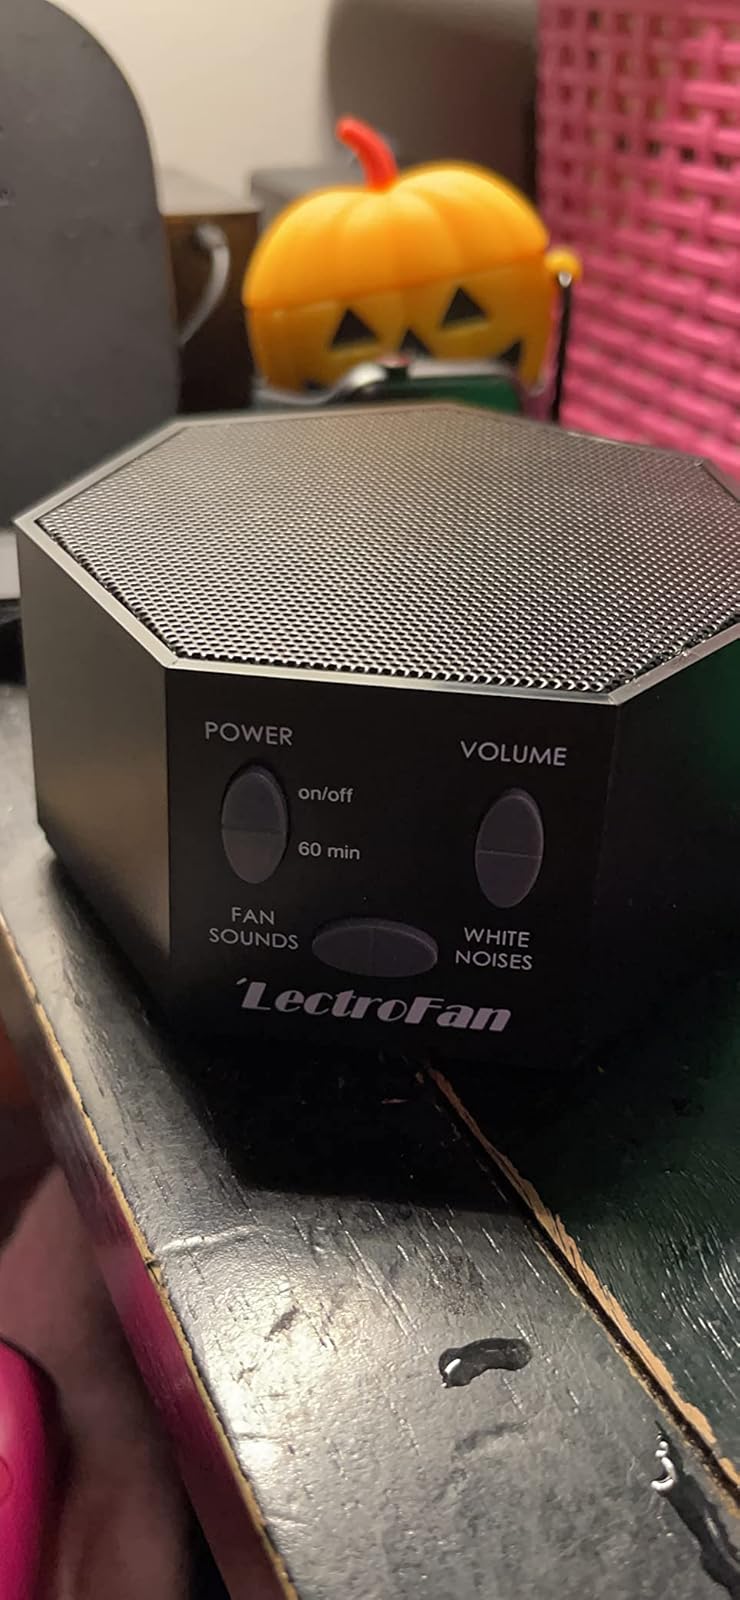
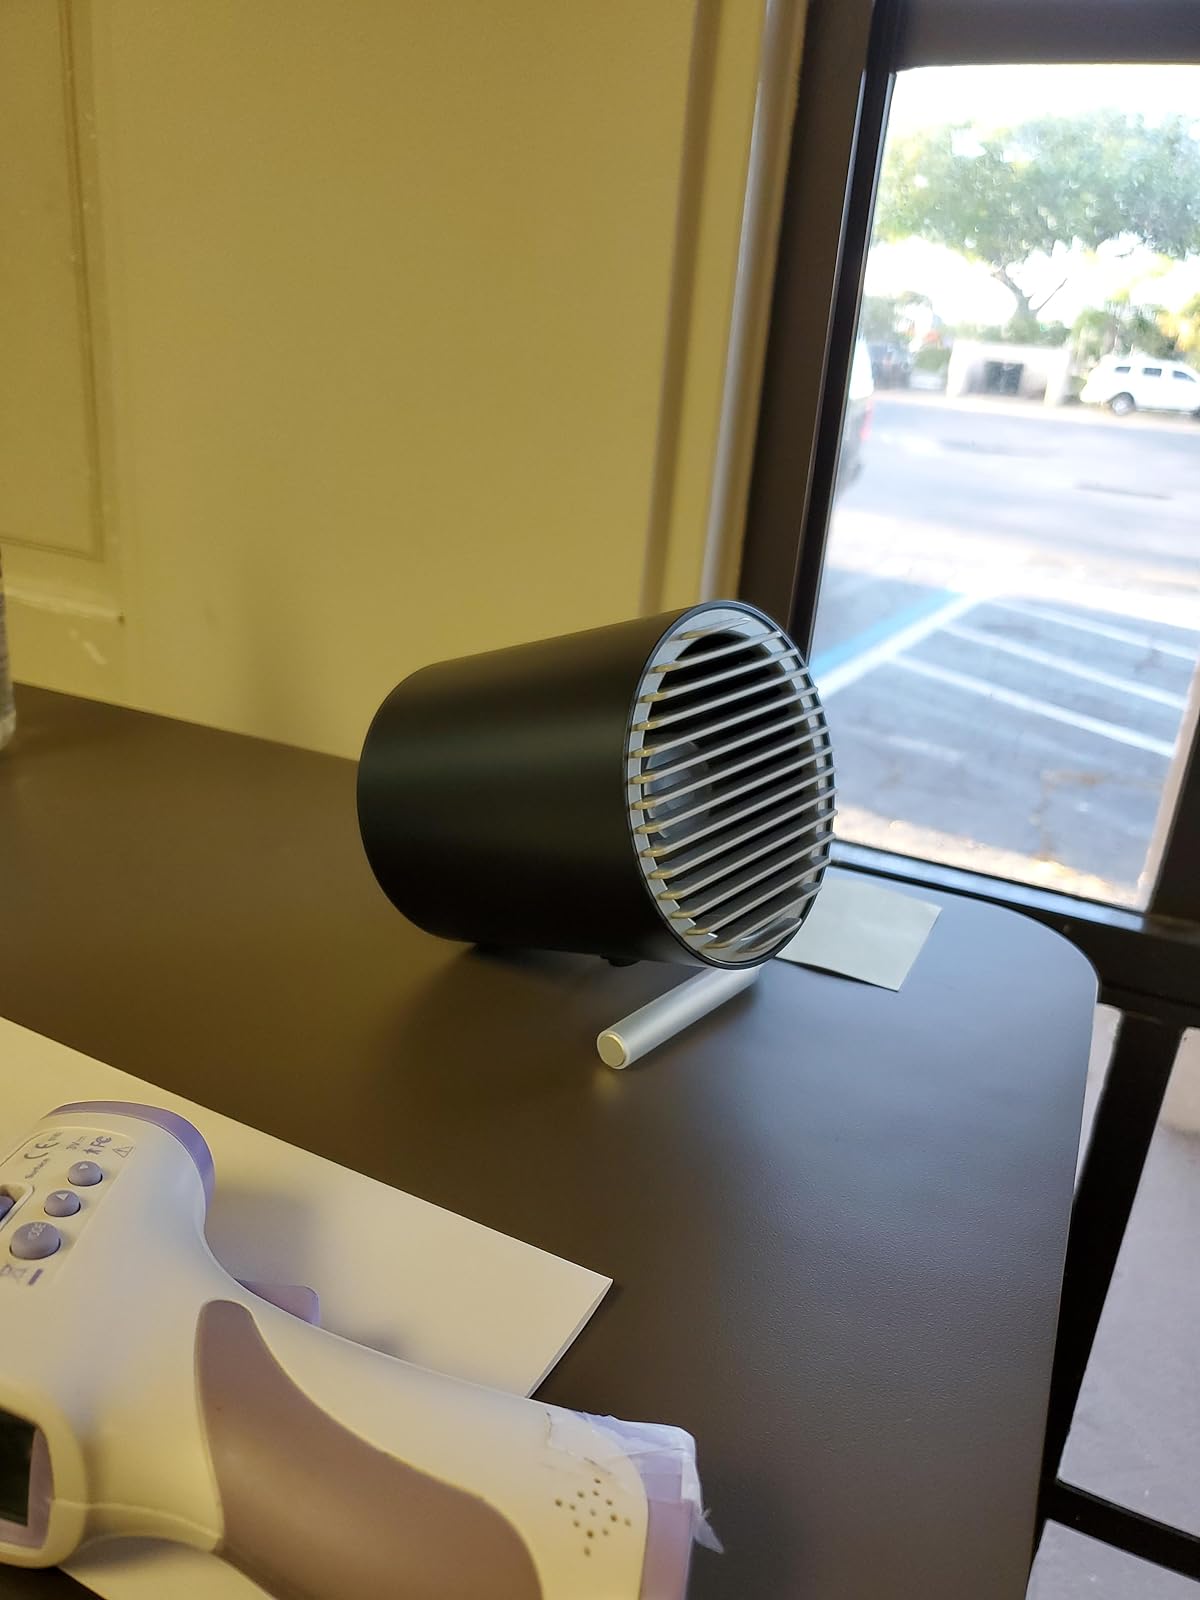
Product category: fan
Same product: no